Resolute Bay

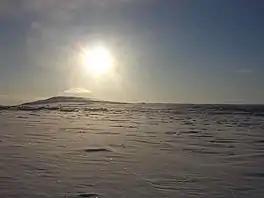
Looking west along the edge of Resolute Bay.

Resolute Bay is an Arctic waterway in the Qikiqtaaluk Region, Nunavut, Canada. Named after the Arctic exploration vessel , it is located in Parry Channel on the southern side of Cornwallis Island. The hamlet of Resolute is located on the northern shore of the bay with Resolute Bay Airport to the northwest. The Inuit associated with Resolute Bay are called "Qausuittuq" and the population of the hamlet in the 2021 census was 183.